New York State Route 251

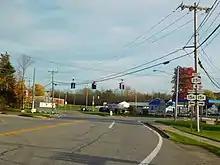
NY 251 running east at NY 15A of the town of Rush

NY 251 begins at an intersection with NY 383 in the center of the village of Scottsville, located within the town of Wheatland. It departs Scottsville to the south as River Road and crosses over Oatka Creek before meeting Quaker Road at a rural intersection just south of the village. While River Road continues southward as the unsigned NY 940H, NY 251 turns east to begin its east–west trek across the mostly undeveloped southern portion of Monroe County. After roughly , it crosses over the Genesee River and into the town of Rush, becoming Rush–Scottsville Road in the process. Just inside the town line, NY 251 passes through the hamlet of Industry, a location centered around NY 251's grade crossing with the Livonia, Avon and Lakeville Railroad and the adjacent Rochester & Genesee Valley Railroad Museum.